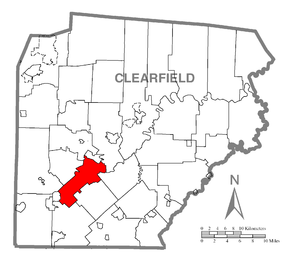
Ferguson Township est un township, situé au sud-ouest de la partie centrale du comté de Clearfield, aux États-Unis. En 2010, il comptait une population de 444 habitants.